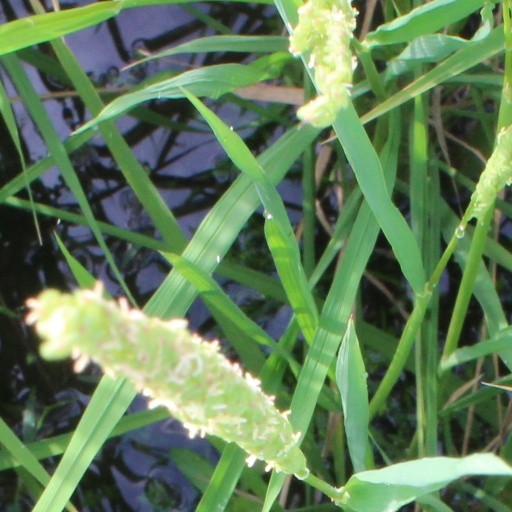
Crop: rice